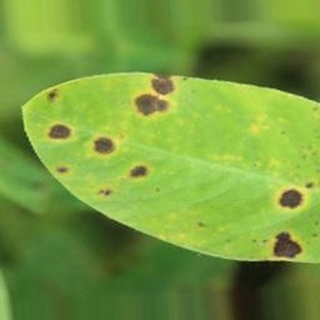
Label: groundnut_early_leaf_spot